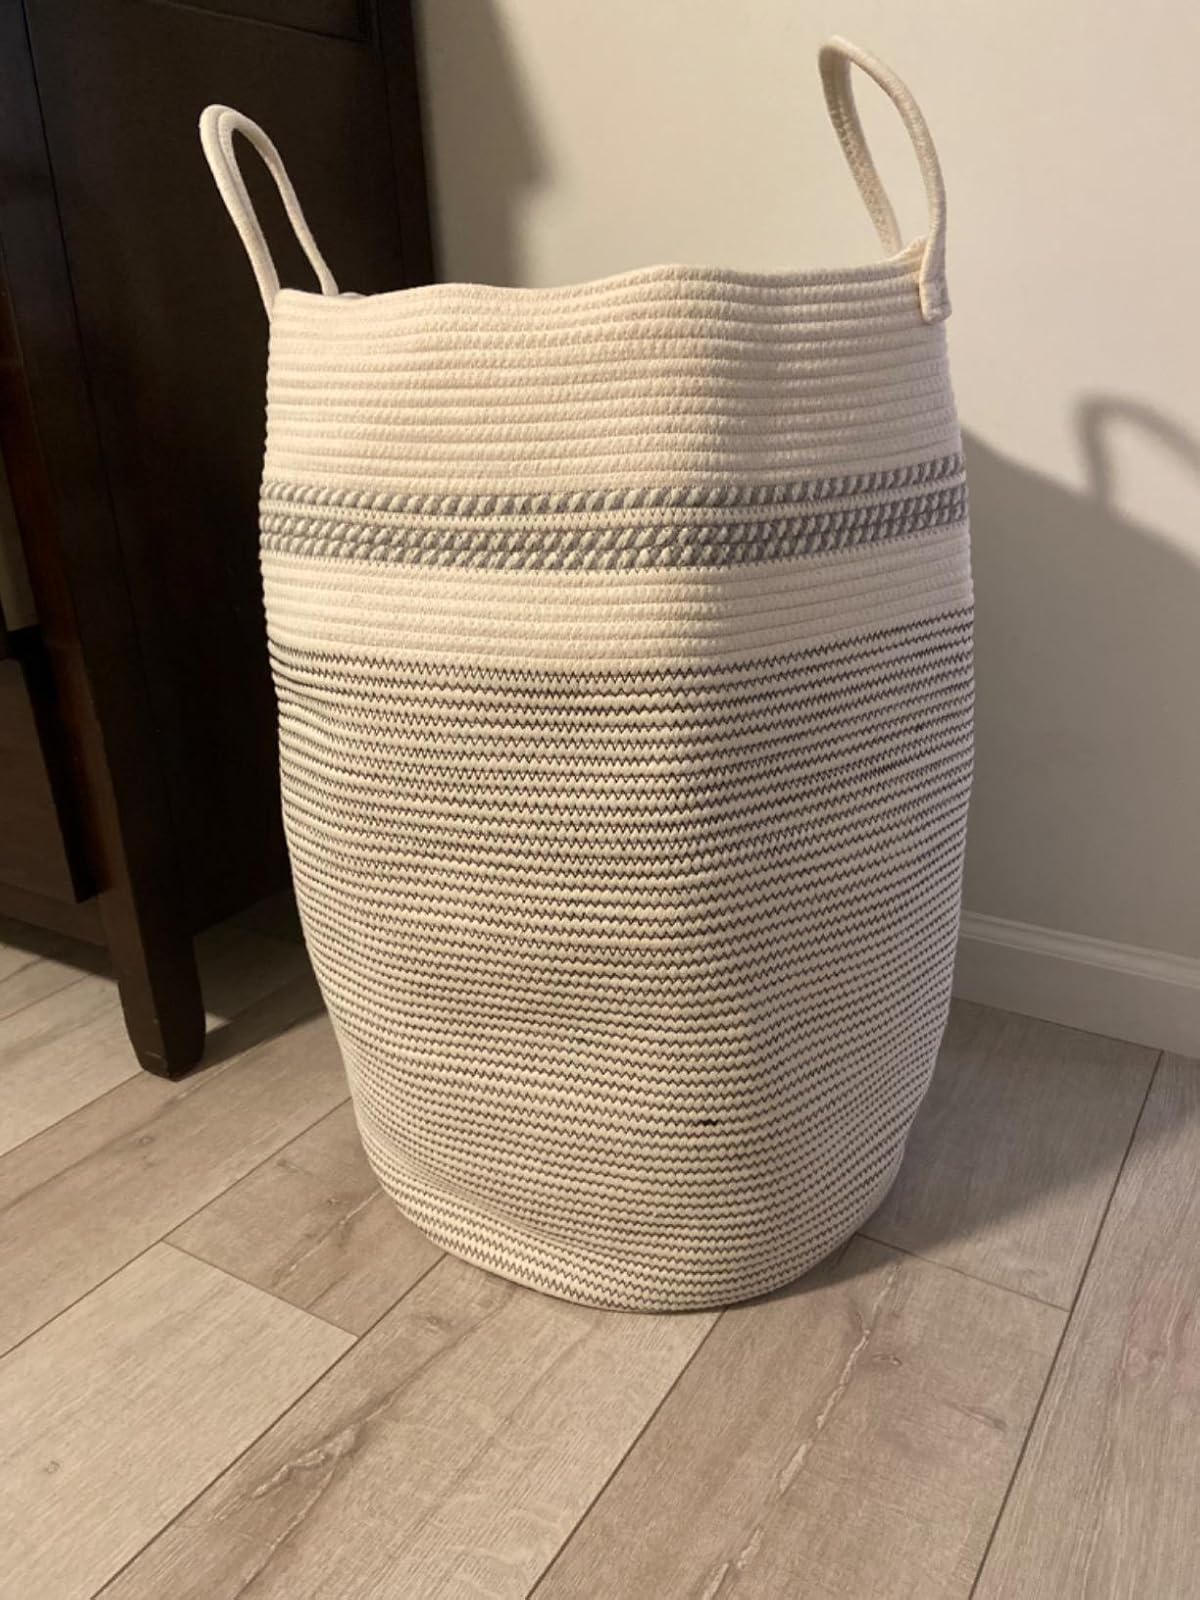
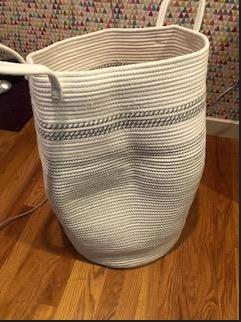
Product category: items_hamper
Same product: yes